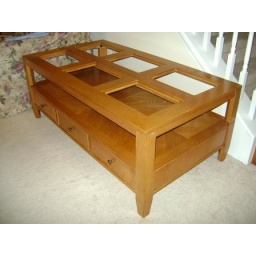
Large center table in very good condition with 9 glass counter top for sale- $60